Troy Terry

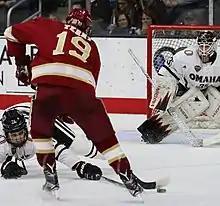
Terry with Denver in 2017

During his freshman and sophomore season at Denver, Terry worked with the Pioneer's head strength and conditioning coach to be more of an impactful player on the ice. He changed his diet and increased his weight training to become "a dominant player every shift" as a junior. In spite of his size, Terry was drafted in the fifth round, 148th overall, by the Anaheim Ducks in the 2015 NHL entry draft. During his freshman season, the Pioneers made it to the Frozen Four of the NCAA Tournament but fell to the eventual champions, North Dakota. The following year, he helped lead the Denver Pioneers to the 2017 NCAA Championship.